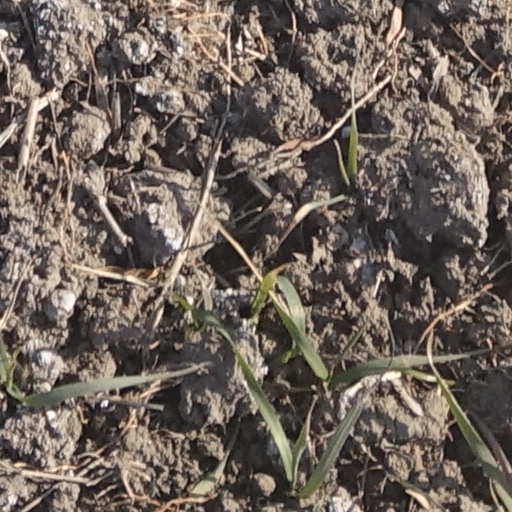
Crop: wheat